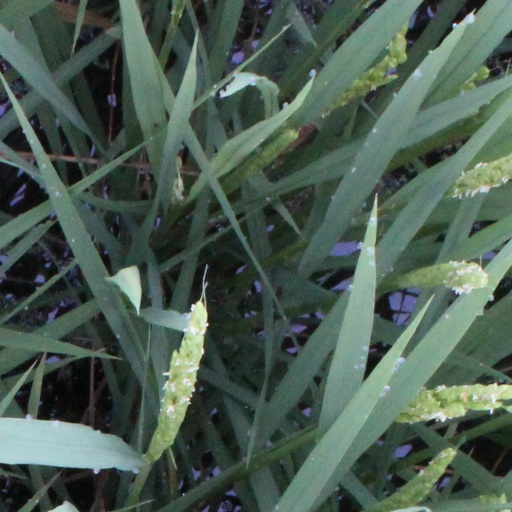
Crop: rice